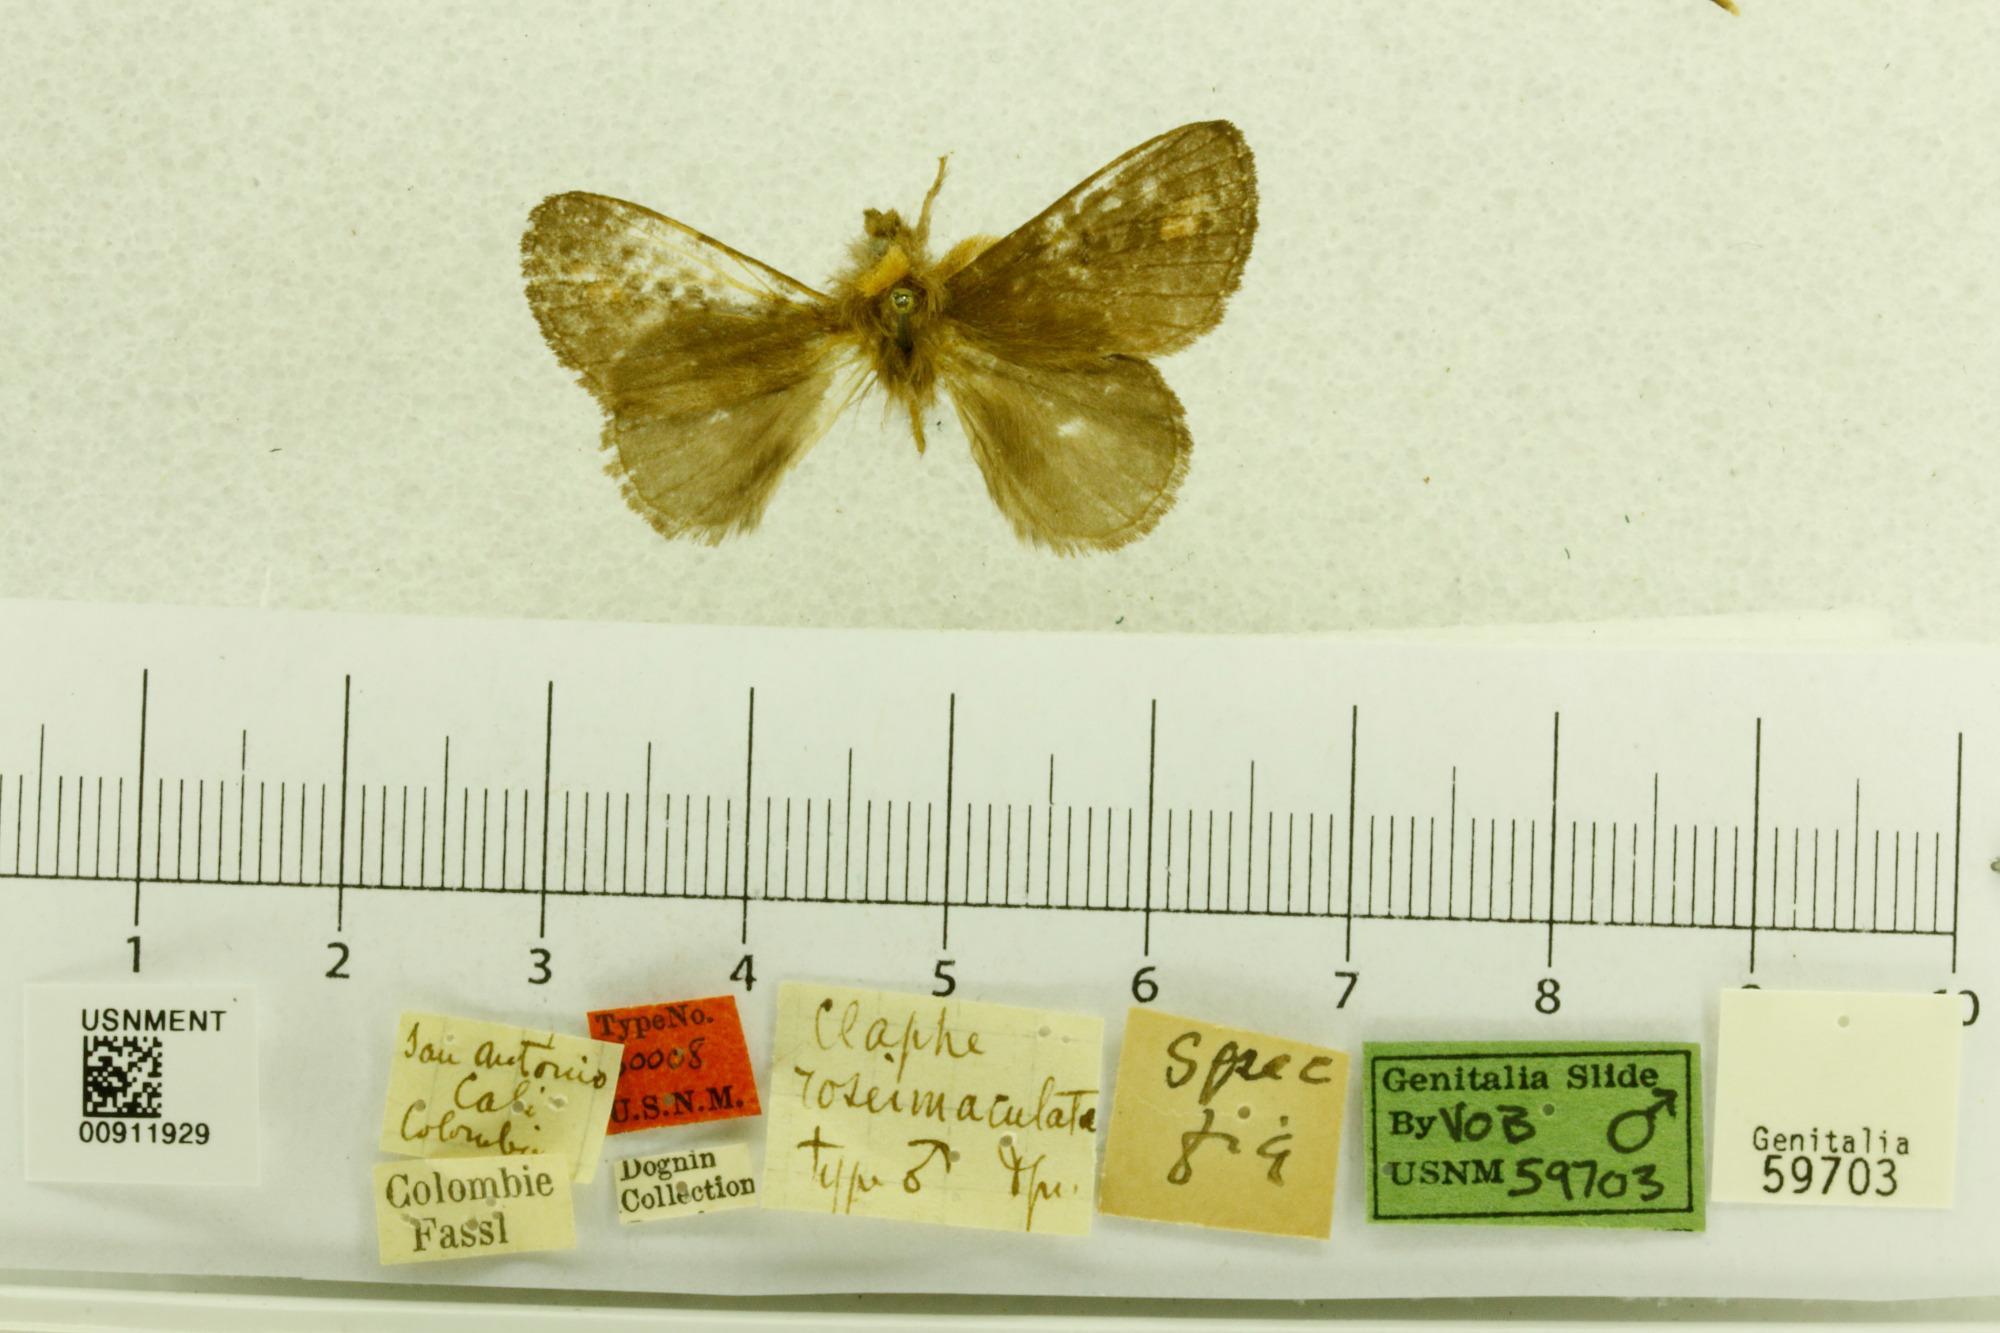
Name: Claphe roseimaculata
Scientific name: Claphe roseimaculata Dognin, 1912
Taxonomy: Animalia, Arthropoda, Insecta, Lepidoptera, Lasiocampidae
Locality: San Antonio, Colombia